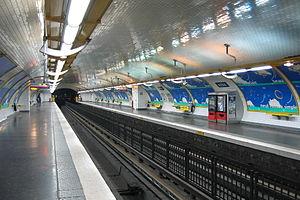
Alésia est une station de la ligne 4 du métro de Paris, située dans le quartier du Petit-Montrouge du 14ᵉ arrondissement de Paris.
La liste des stations du métro de Paris propose un aperçu des stations actuellement en service, fermées ou autres, du métro de Paris, en France. Le métro a ouvert en 1900 et comprend 302 stations et 383 points d'arrêt, depuis le 23 mars 2013. Les stations fermées ne sont pas comptées dans le total.